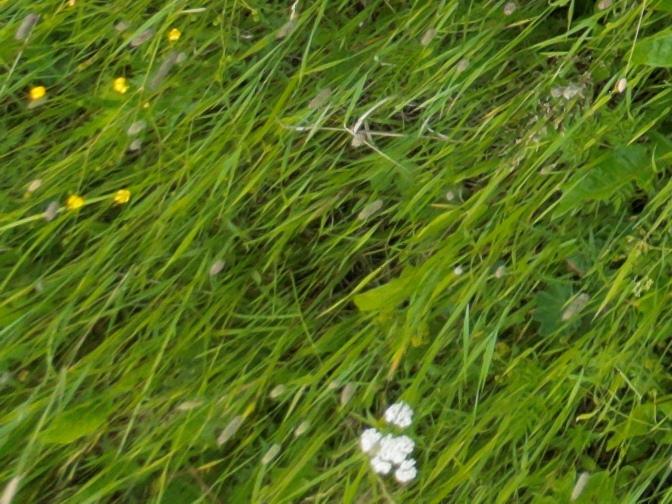
Flowers visible: yarrow flowers